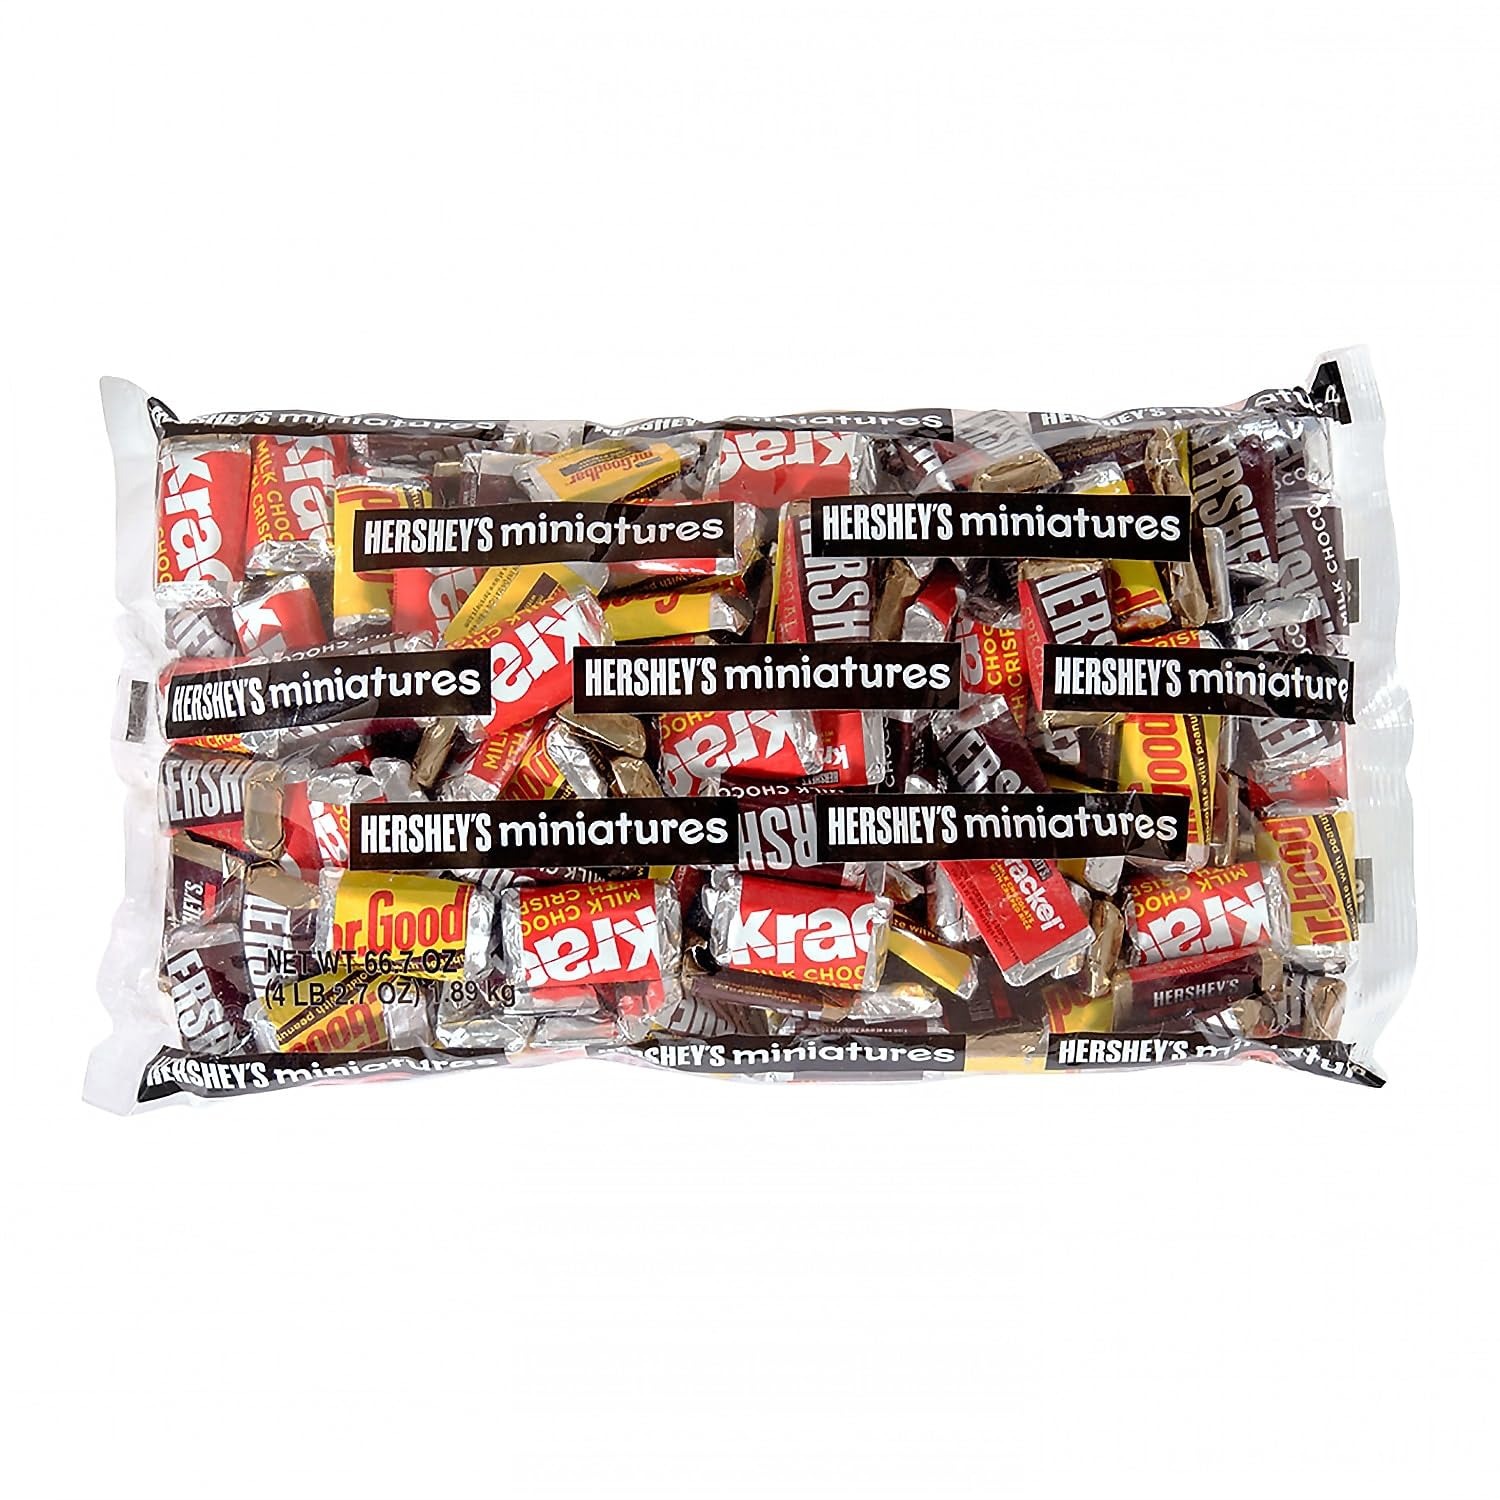
Item Name: HERSHEY'S Miniatures Chocolate Assortment Candy, Individually Wrapped, 66.7 oz Bulk Bag
Bullet Point 1: Contains one (1) 66.7-ounce bulk bag of HERSHEY'S Miniatures in an assortment featuring HERSHEY'S Milk Chocolate, HERSHEY'S SPECIAL DARK Mildly Sweet Chocolate, KRACKEL Milk Chocolate with Crisped Rice and MR. GOODBAR Chocolate Candy with Peanuts
Bullet Point 2: Fill snack drawers, candy dishes and lunch boxes with variety chocolate candy sure to sweeten any season
Bullet Point 3: Certified kosher milk and dark chocolate bars individually wrapped for easy storage and lasting freshness
Bullet Point 4: Perfect for graduations, back to school preparation and birthday parties
Bullet Point 5: A delectable assortment of smooth milk chocolate, milk chocolate with peanuts, milk chocolate with crisped rice and semi-sweet dark chocolate
Value: 66.7
Unit: Ounce

Price: 43.99